Charles Russell (rugby)

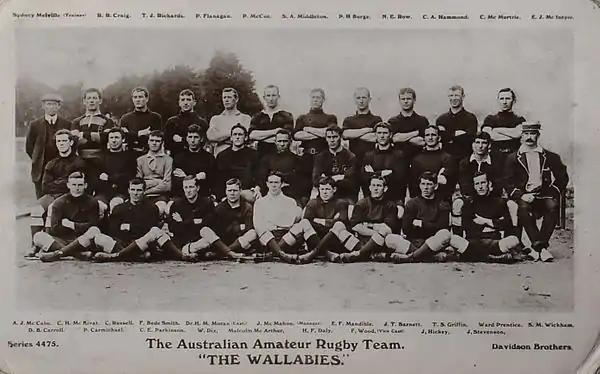

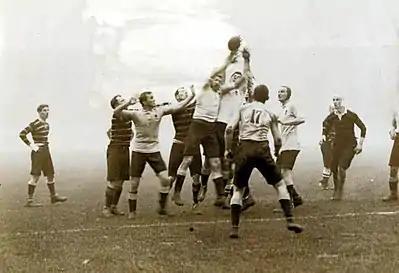

Russell was a centre/winger whose club rugby was played with the Newtown RUFC in Sydney. He played three Tests for the Wallabies in 1907 against the All Blacks before being selected for the first Wallaby tour of Britain in 1908. He played in both Tests of the tour, scoring tries in each. His 24 tries in all games of that tour still stands as Wallaby record. He was a member of the Australian Olympic team who won Gold in London in 1908 in the team captained by Chris McKivat.